Forensic chemistry

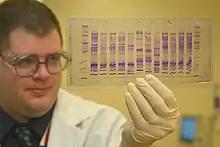
A U.S. Customs and Border Protection chemist reads a DNA profile to determine the origin of a commodity

Forensic chemistry is the application of chemistry and its subfield, forensic toxicology, in a legal setting. A forensic chemist can assist in the identification of unknown materials found at a crime scene. Specialists in this field have a wide array of methods and instruments to help identify unknown substances. These include high-performance liquid chromatography, gas chromatography-mass spectrometry, atomic absorption spectroscopy, Fourier transform infrared spectroscopy, and thin layer chromatography. The range of different methods is important due to the destructive nature of some instruments and the number of possible unknown substances that can be found at a scene. Forensic chemists prefer using nondestructive methods first, to preserve evidence and to determine which destructive methods will produce the best results.